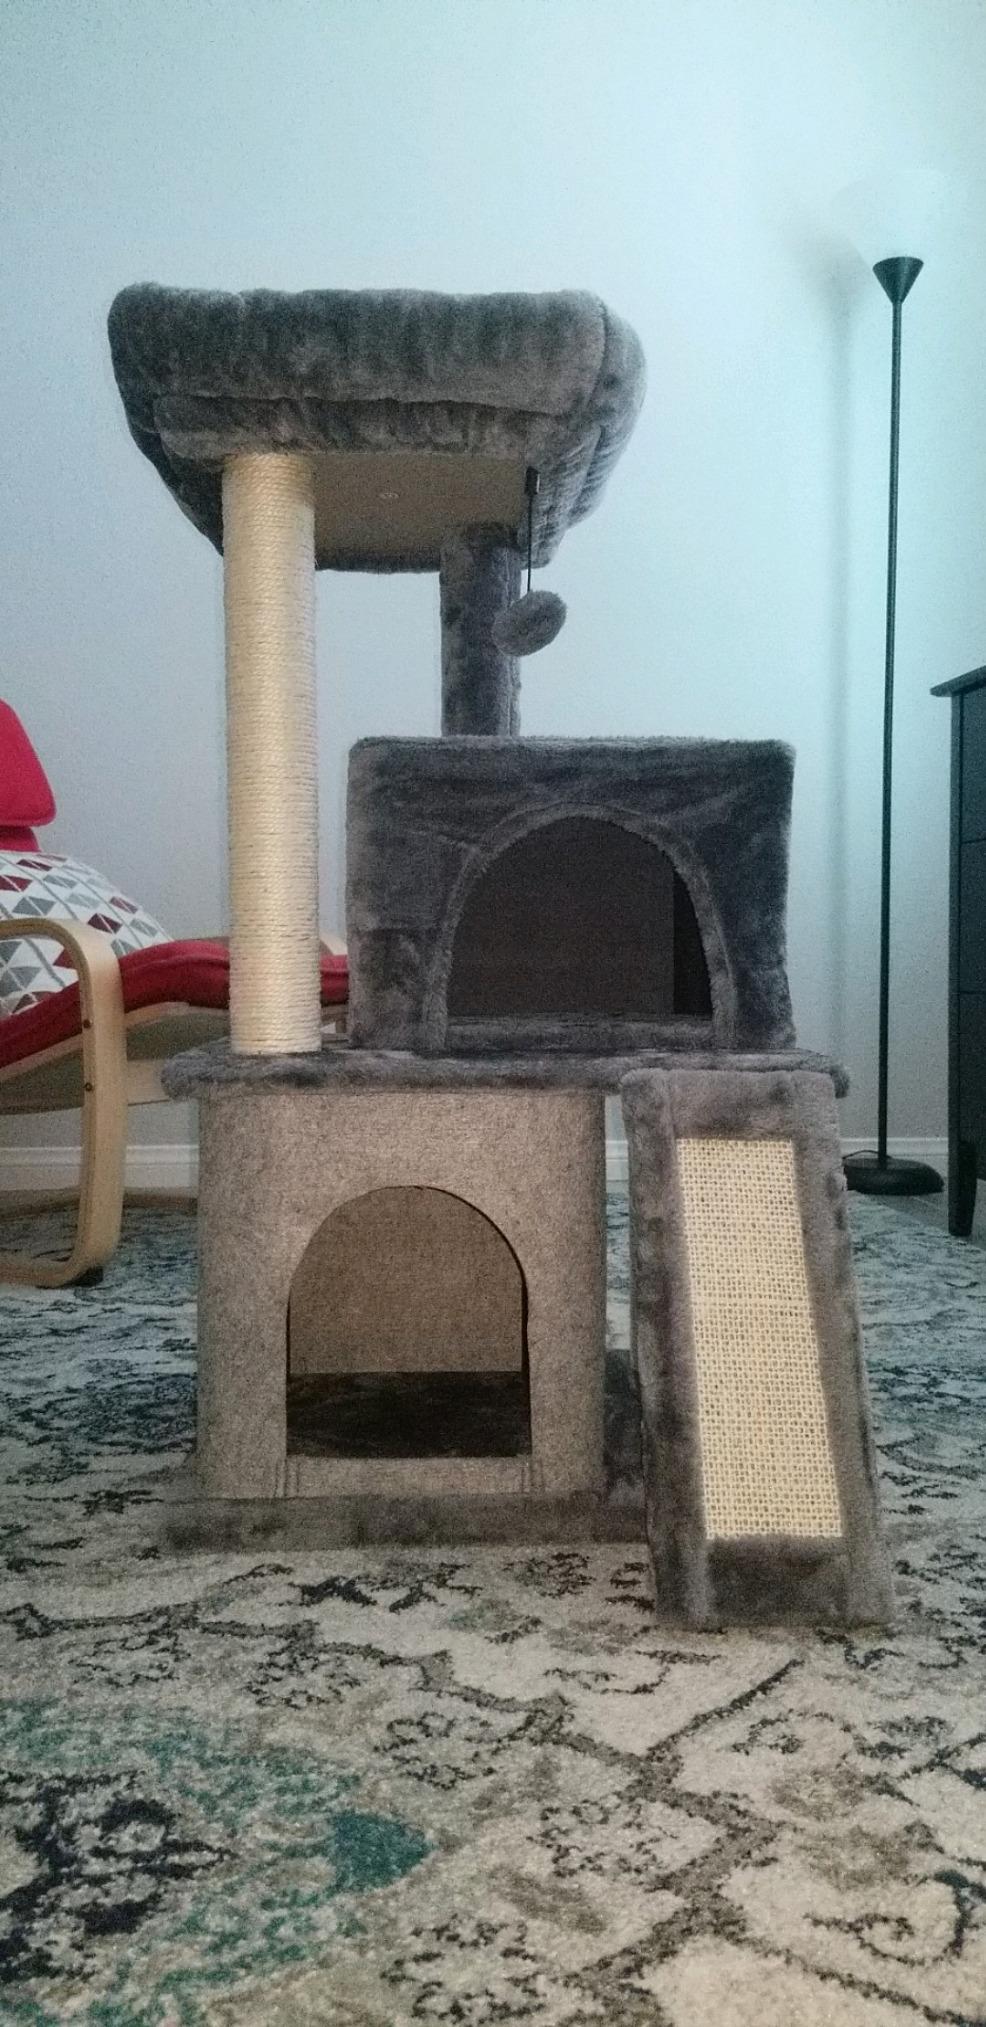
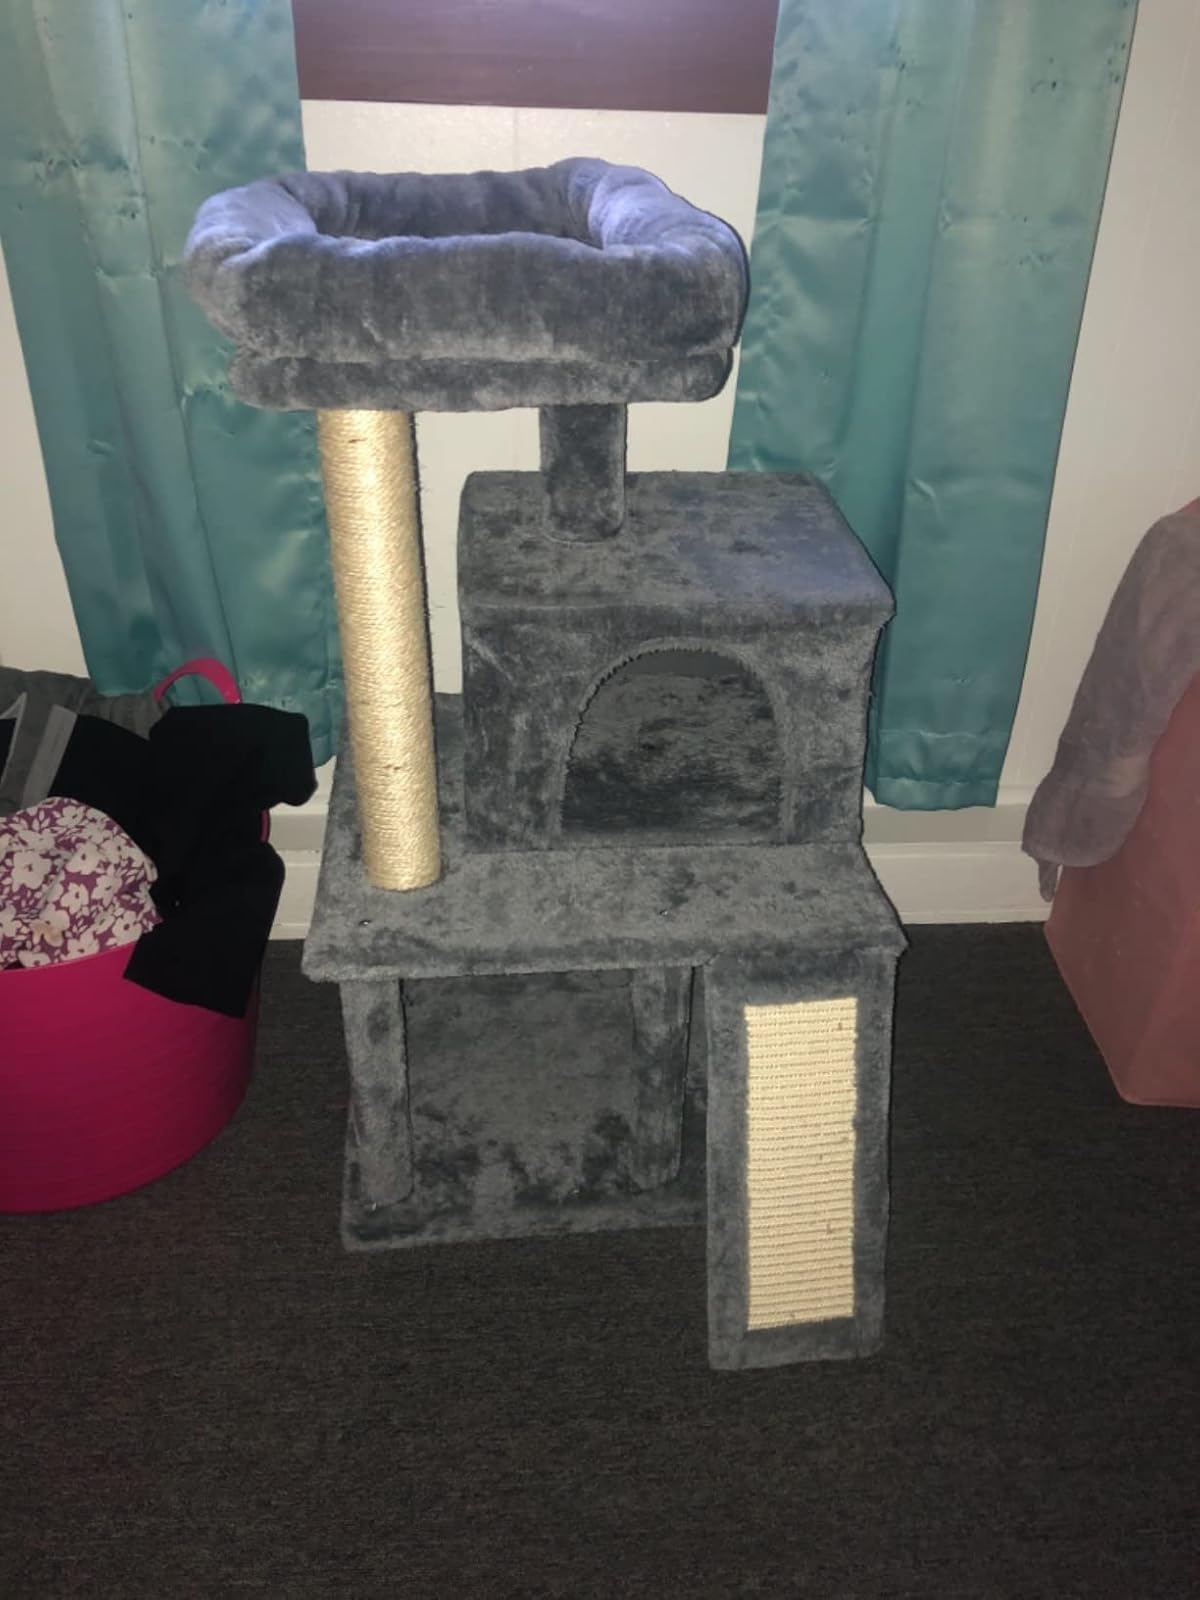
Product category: items_cat tree
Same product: yes